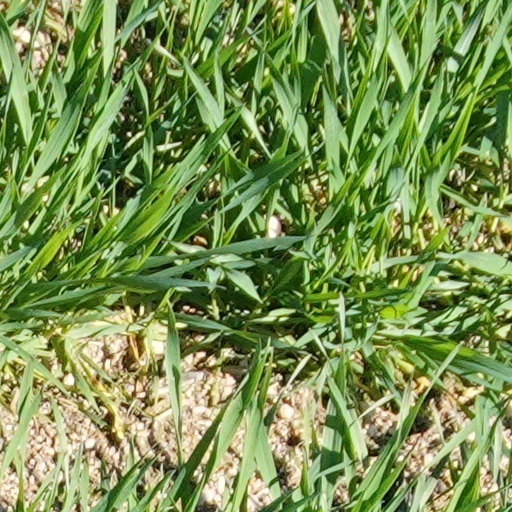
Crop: wheat